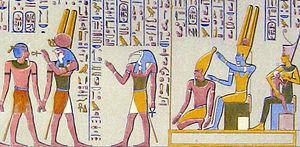
Bas-relief de Karnak
Jean-Joseph Sulpis est un graveur d'architecture français. Il est le père du graveur Émile Jean Sulpis, né en 1856, avec lequel il est parfois confondu.